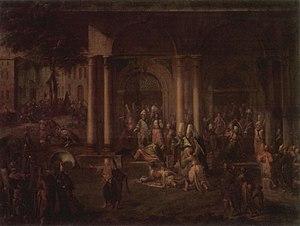
En 1730, Patrona Halil fut l'instigateur d'une révolte populaire qui remplaça le sultan Ahmed III par Mahmud Iᵉʳ et mit fin à l'ère des tulipes.
1730 est une année commune commençant un dimanche.